Dohrmann-Buckman House

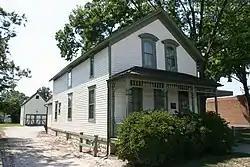

The Dohrmann-Buckman House is a historic house at 8455 W. Grand Avenue in River Grove, Illinois. The house was built in 1875 for original owner Frederick Dohrmann. It has a gable front plan with an Italianate design that includes a front porch with columns and a frieze, a glazed transom above the entrance, and segmental arched windows on the second floor. River Forest village clerk Henry Buckman and his wife Bertha acquired the house in 1890; the couple placed two additions on the house and built a barn on the property. The house remained in the Buckman family until 1992, when it became a historic house museum.